Port Maria

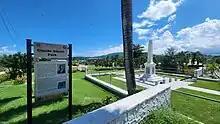
Claude Stuart Park historic marker sign

The Jamaica Heritage trail has Fort Haldane, The St. Mary Courthouse and Claude Stuart Park with marked signage.